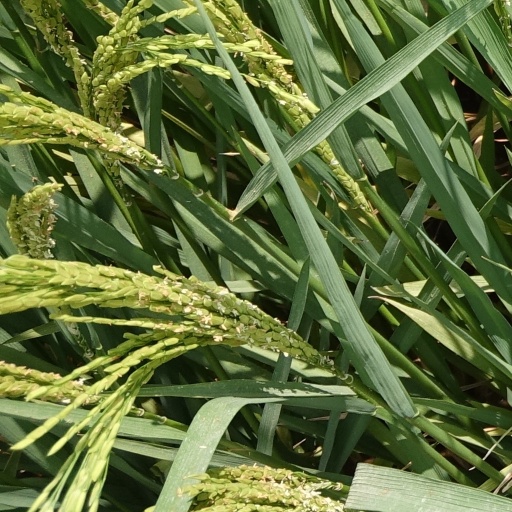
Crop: rice